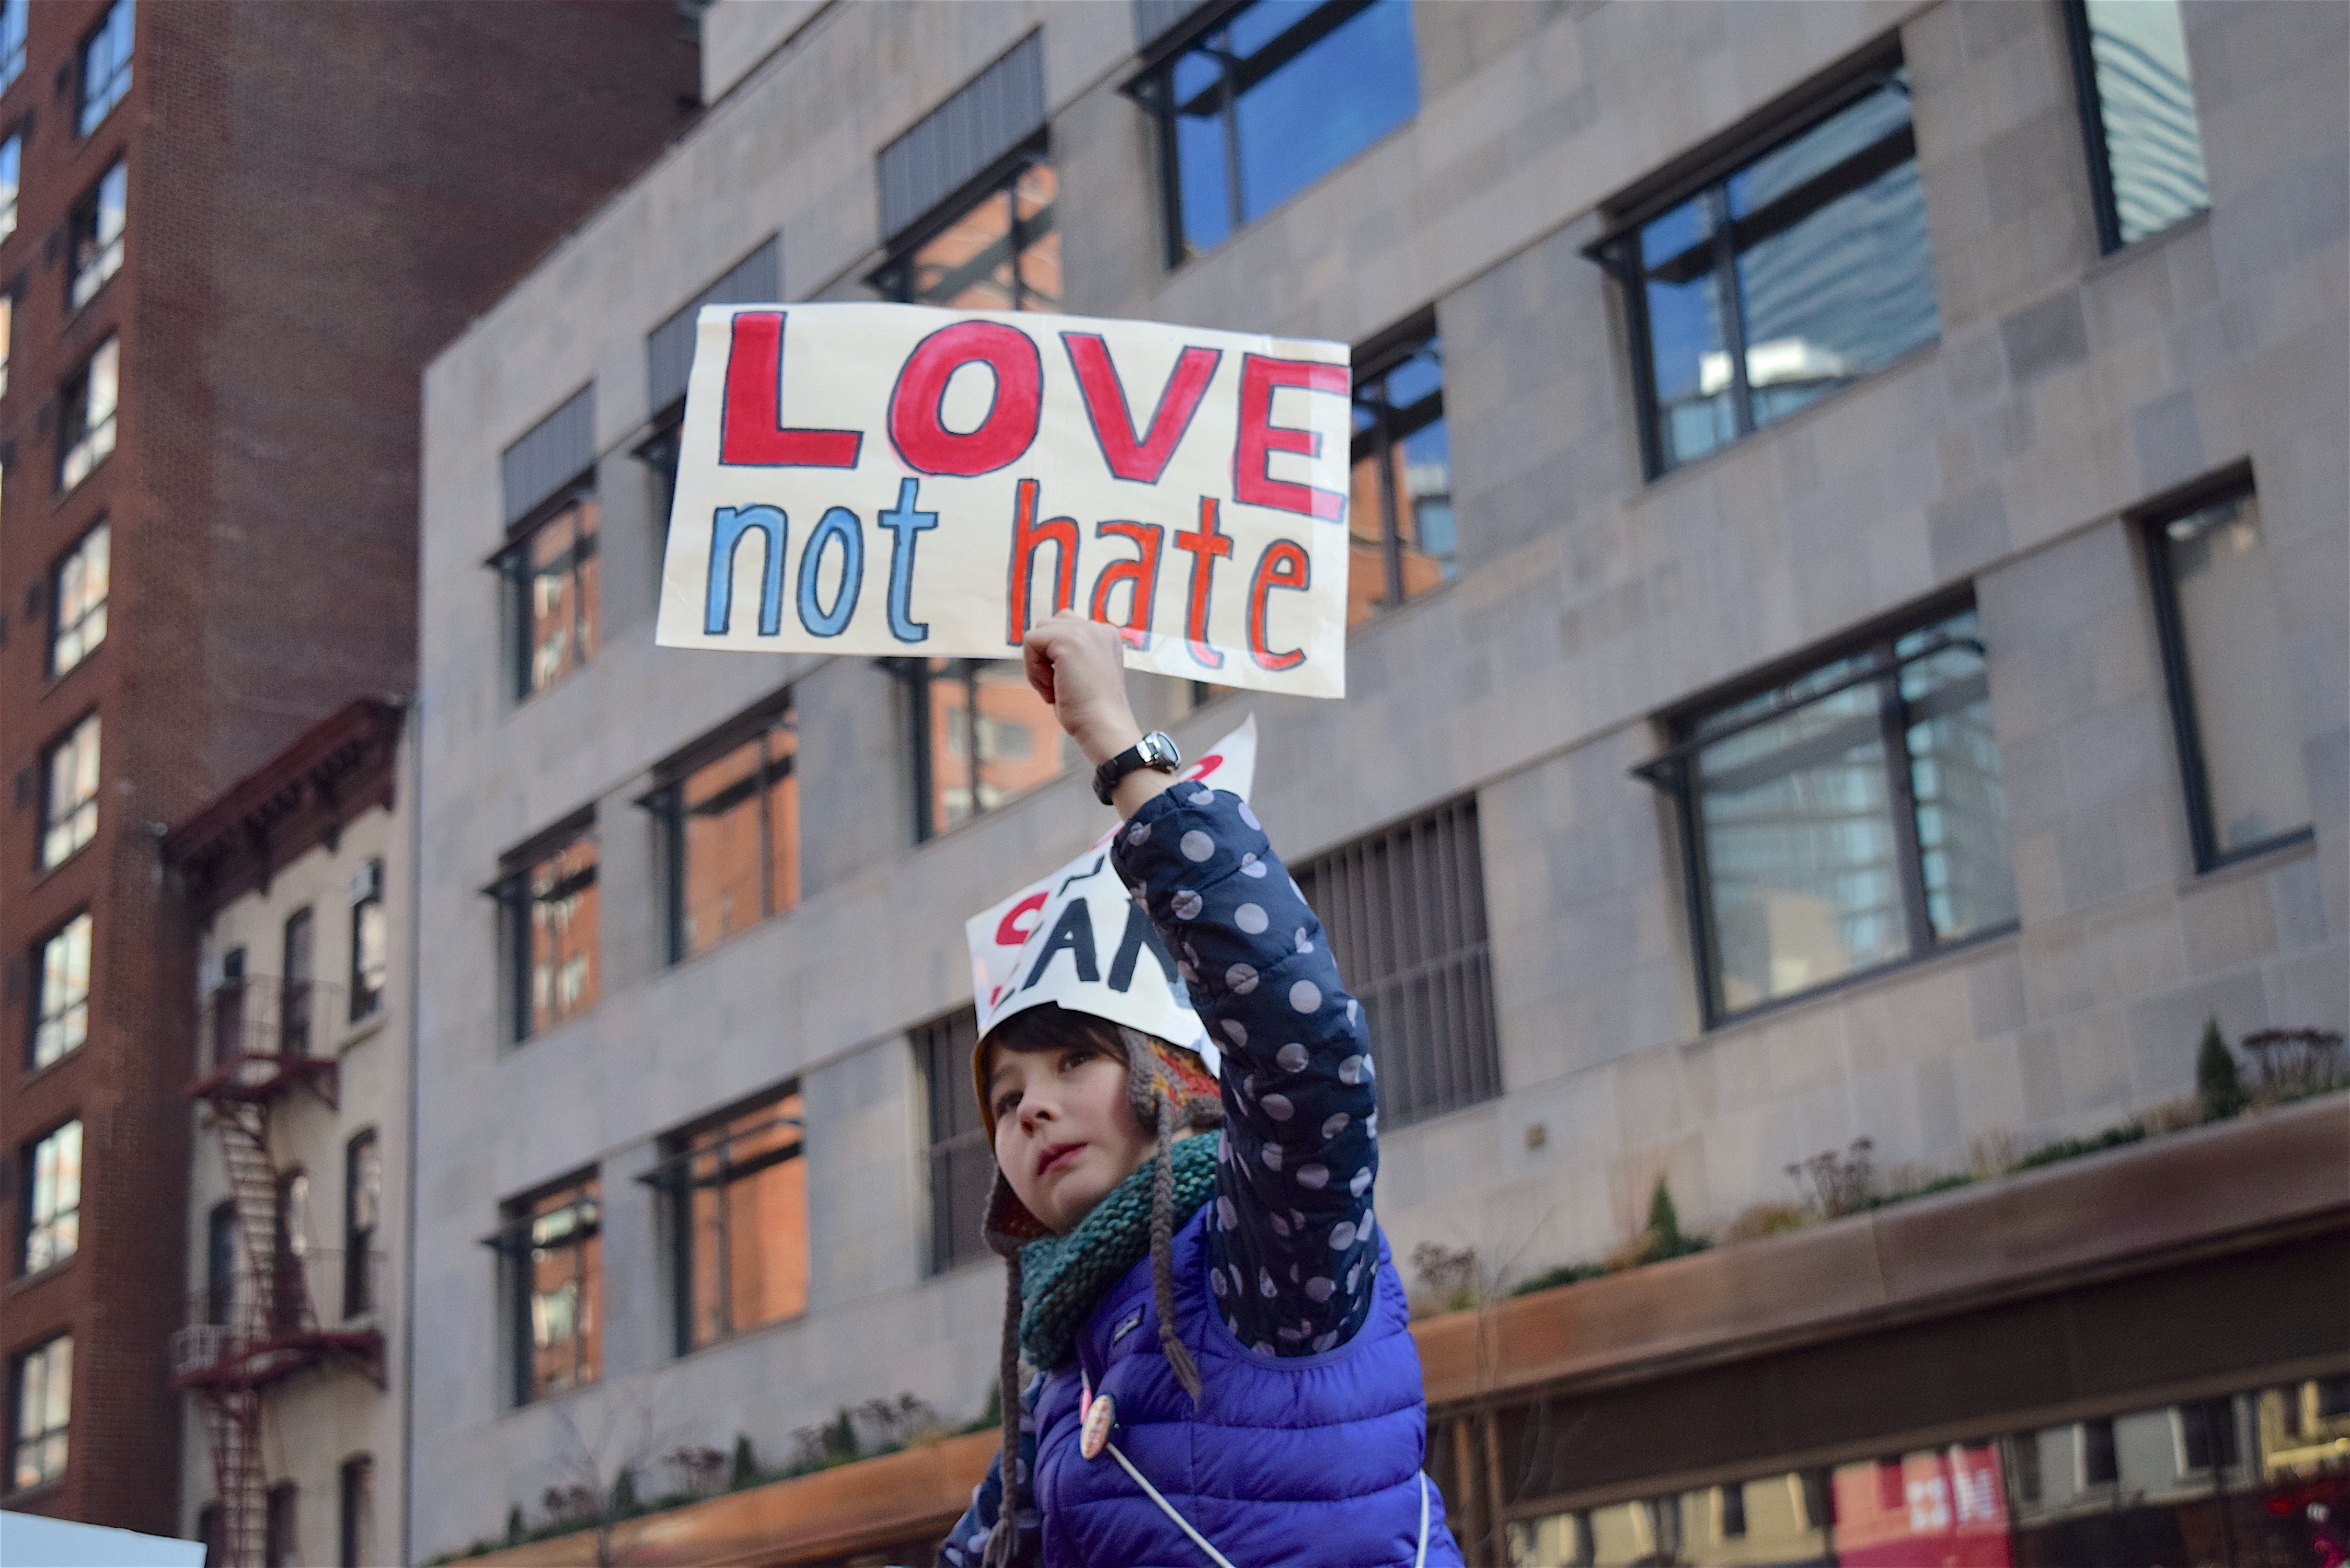
people, street, social, sign, love, child, human, festival, international, girls, women, courage, determination, march, history, day, mothers, political, demonstration, rally, strong, awareness, respect, strength, rights, equality, activism, progress, gender, worldwide, integrity, achievements, equal, women's march, empowerment, struggles